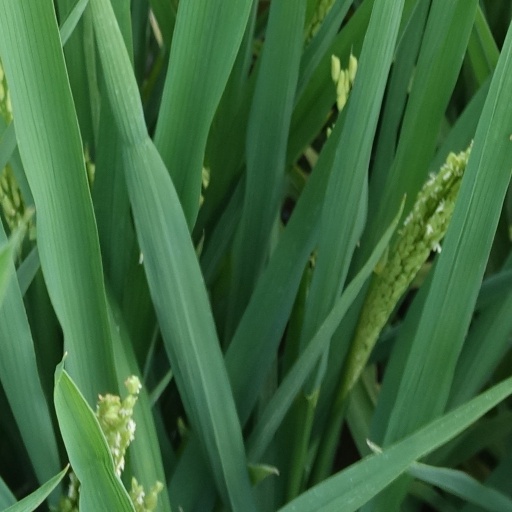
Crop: rice